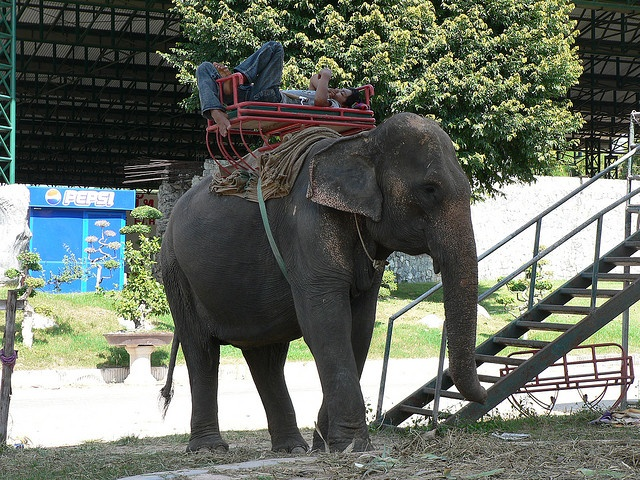
A person laying on crate on the back of an elephant.
A person is laying on top of an elephant.
an elephant with a person lying n a red basket on its back.
A man is laying in a basket on an elephant.
A man is riding  atop of an elephant in red seat.